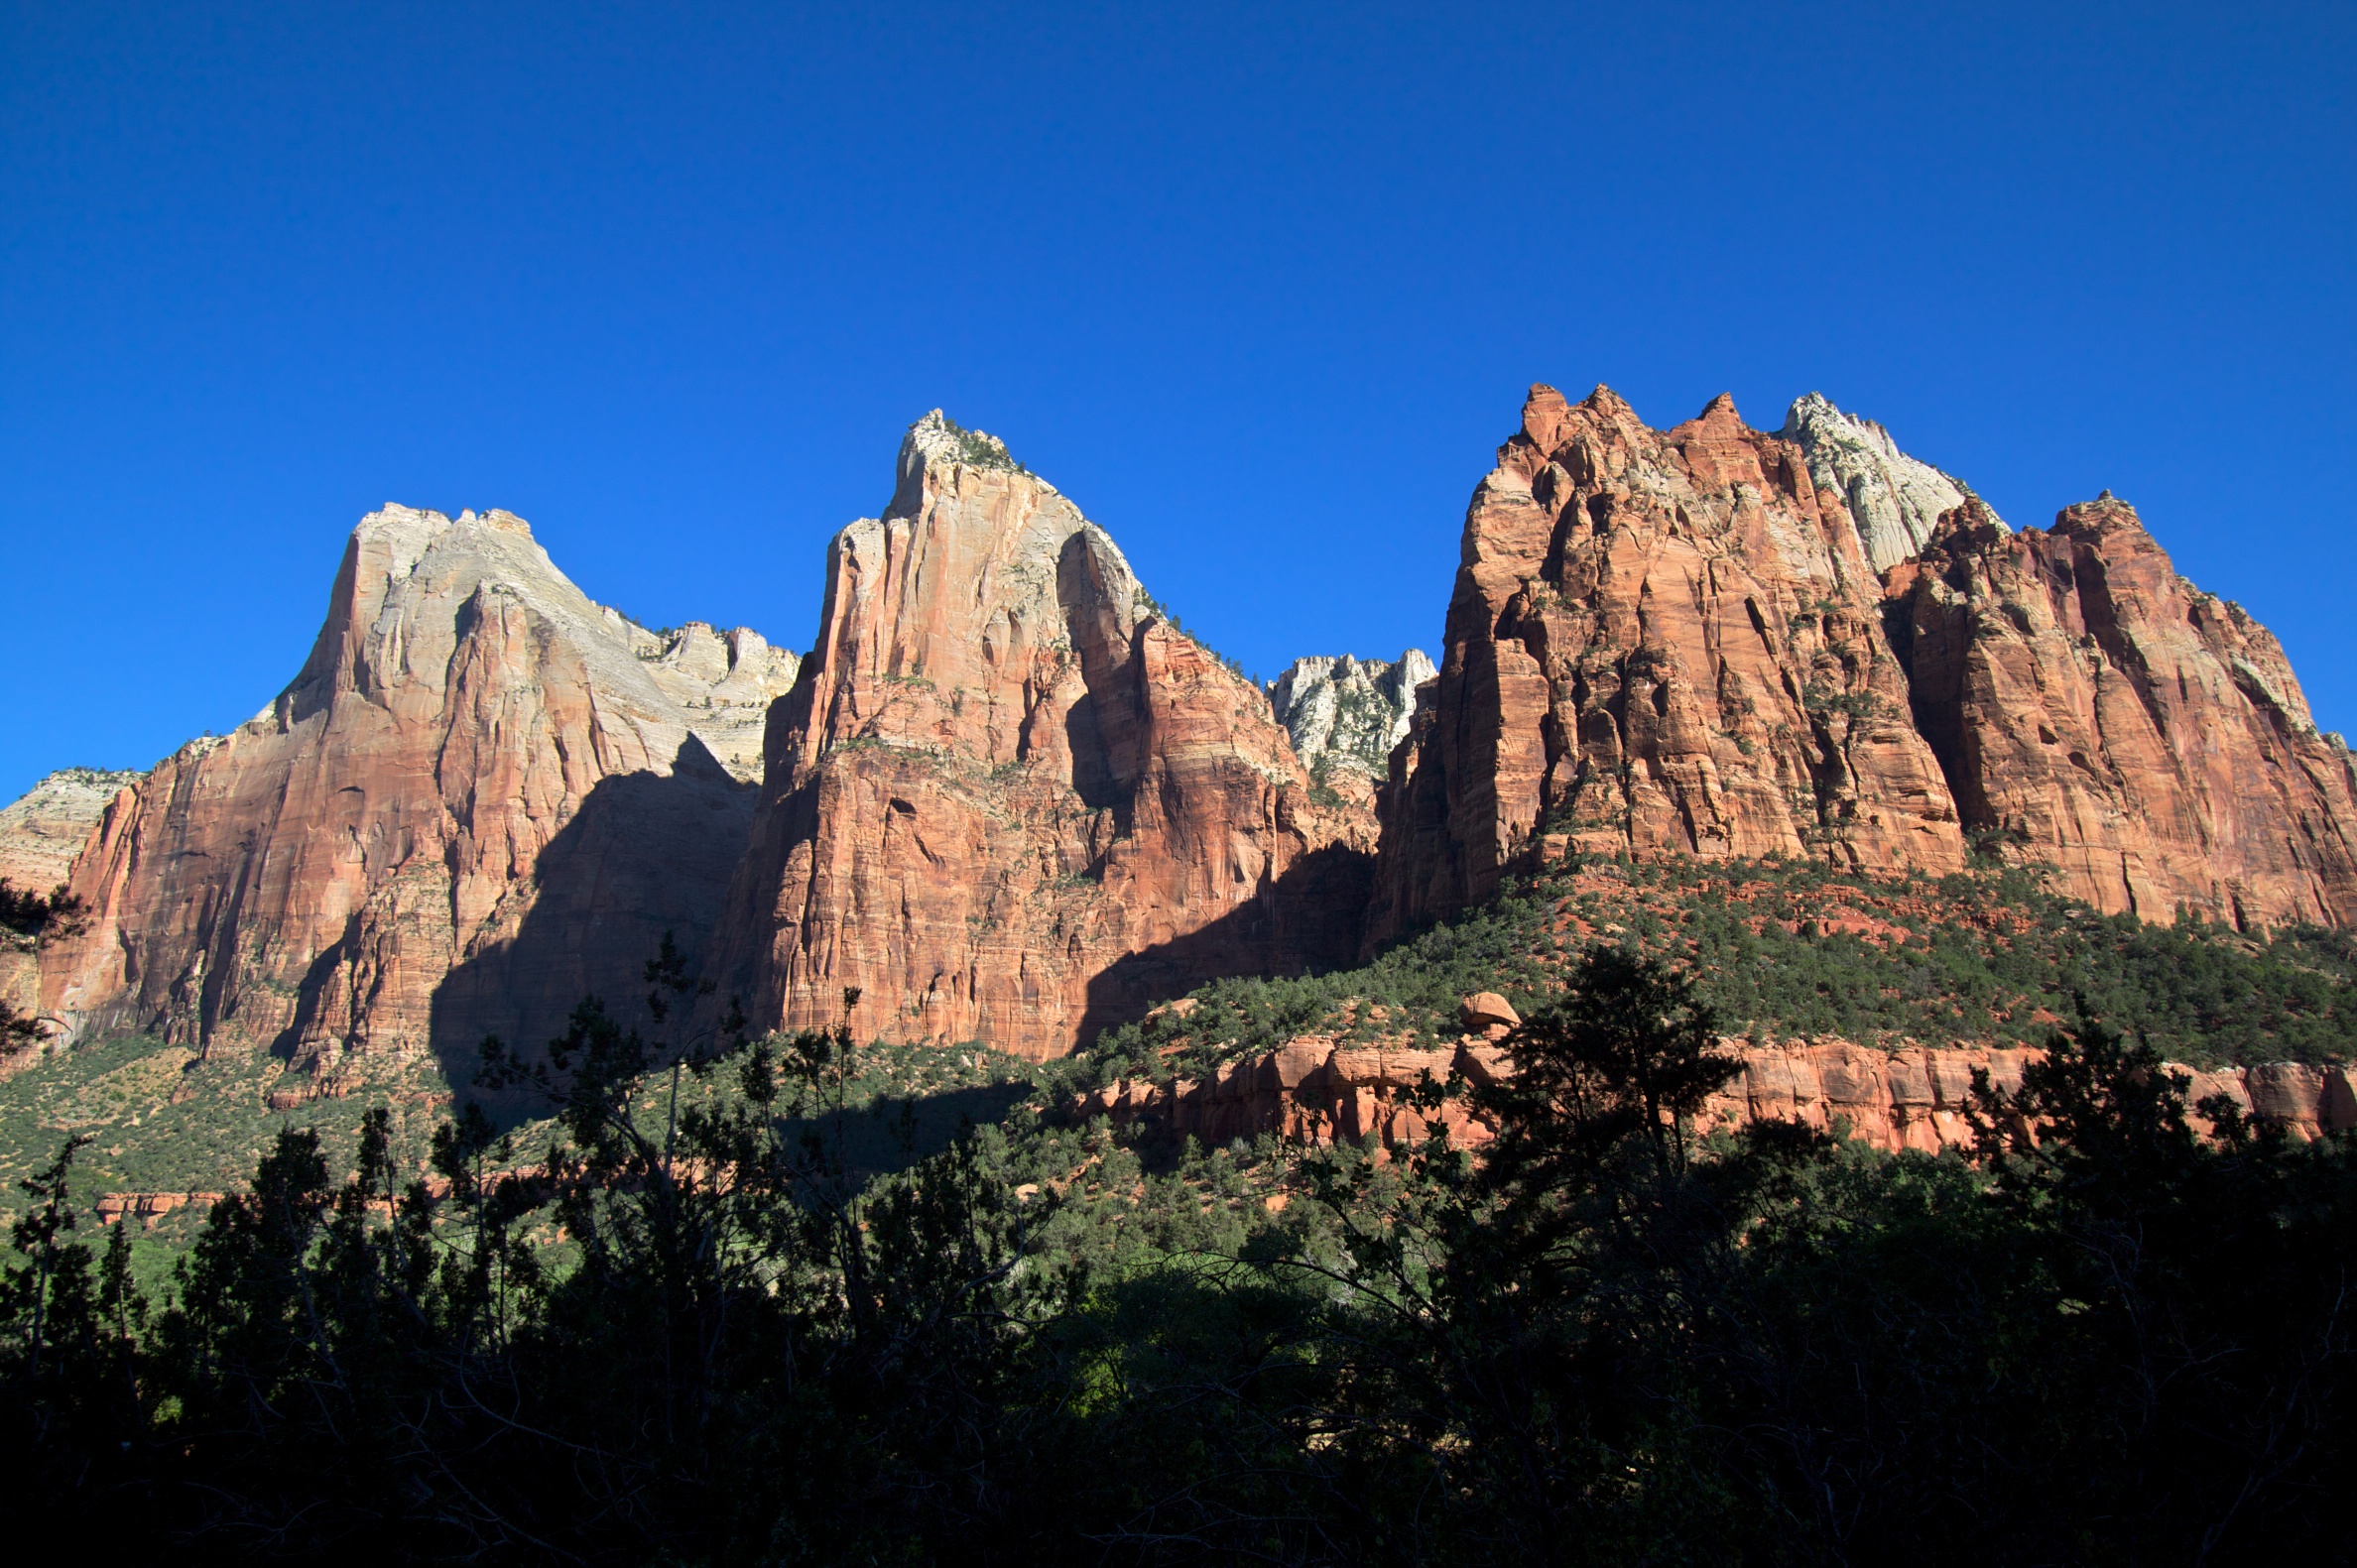
landscape, nature, rock, wilderness, mountain, valley, mountain range, formation, park, canyon, terrain, national park, geology, utah, badlands, plateau, zion, landform, geographical feature, mountainous landforms